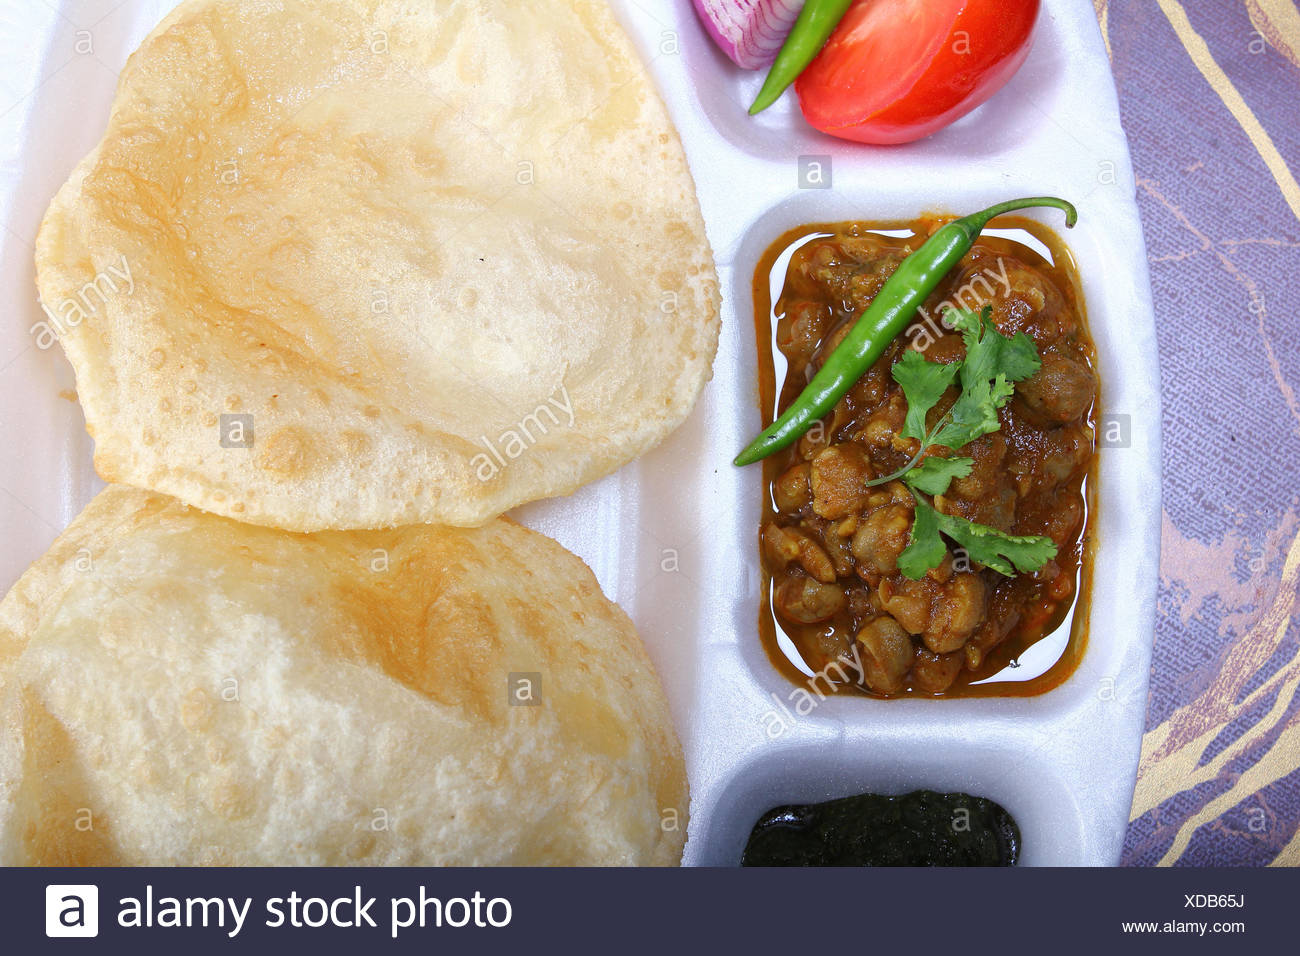
Dish: chole_bhature